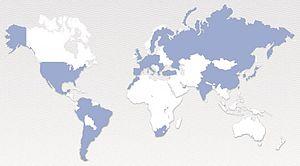
Implantation mondiale Edenred
Edenred est un groupe français offrant des solutions transactionnelles au service des entreprises, des salariés et des commerçants. Anciennement connu sous le nom d'Accor Services, la société a été lancée en juin 2010 lors de la scission du groupe AccorHotels entre ses activités d'hôtellerie et de services prépayés. Le Groupe, présent dans 46 pays, revendique la place de numéro un mondial sur son marché.